Duty of care

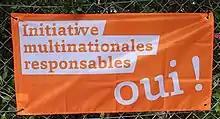
Flag (in French) supporting the responsible business initiative.

In tort law, a duty of care is a legal obligation that is imposed on an individual, requiring adherence to a standard of reasonable care to avoid careless acts that could foreseeably harm others, and lead to claim in negligence. It is the first element that must be established to proceed with an action in negligence. The claimant must be able to show a duty of care imposed by law that the defendant has breached. In turn, breaching a duty may subject an individual to liability. The duty of care may be imposed "by operation of law" between individuals who have no "current" direct relationship (familial or contractual or otherwise) but eventually become related in some manner, as defined by common law (meaning case law).